Neruppu Da

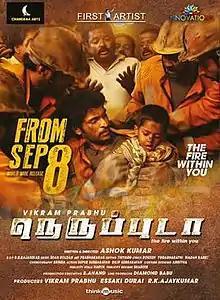
Theatrical release poster

Neruppu Da is a 2017 Indian Tamil-language action thriller film written and directed by debutant B. Ashok Kumar. The film was produced by Vikram Prabhu under his First Artist production company and stars him in the lead role alongside Nikki Galrani alongside an ensemble supporting cast including Sangeetha, Madhusudhan Rao, Vincent Asokan, Varun, and Rajkumar. The music was composed by Sean Roldan with cinematography by R. D. Rajasekhar and editing by debutant Thiyagu. The film's production started in July 2016, and the film was released on 8 September 2017.